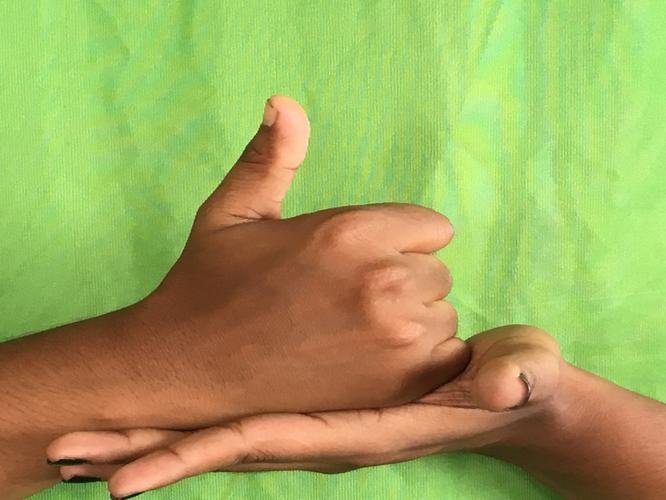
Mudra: Shivalinga
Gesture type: double_hand